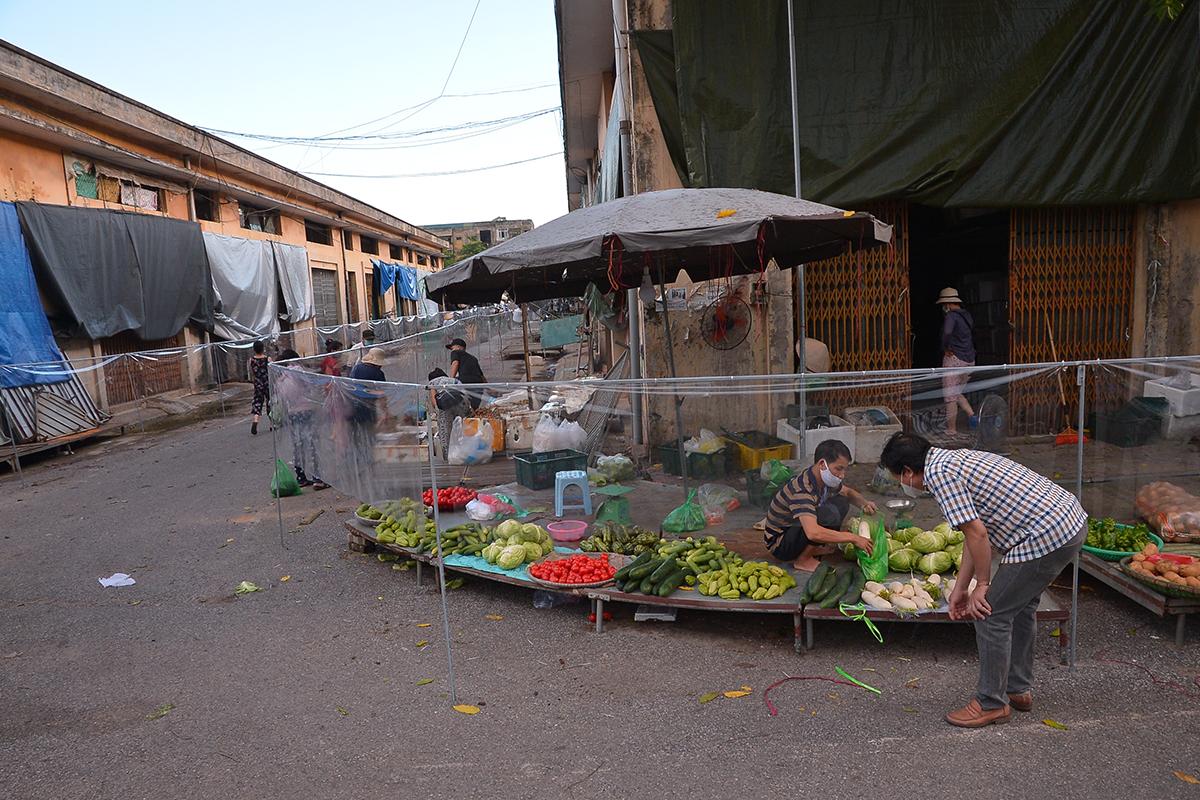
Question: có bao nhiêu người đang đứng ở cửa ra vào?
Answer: có một người đứng ở cửa ra vào